Charles B. Tripp

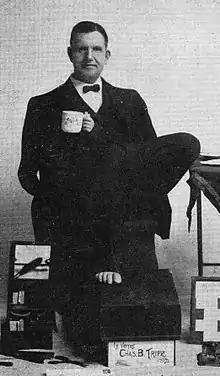
Tripp photographed in 1907

Charles B. Tripp (1855–1930) was an artist and sideshow performer.